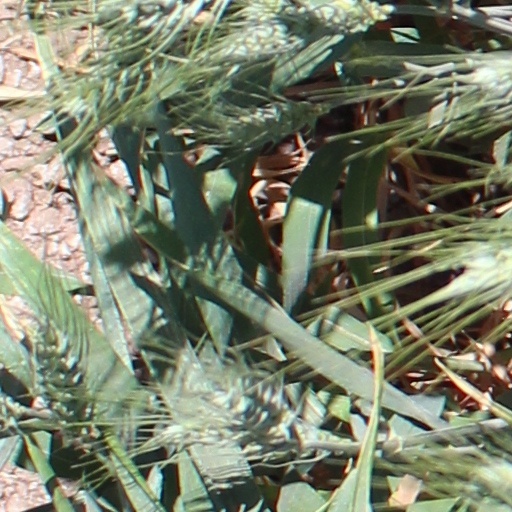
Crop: wheat